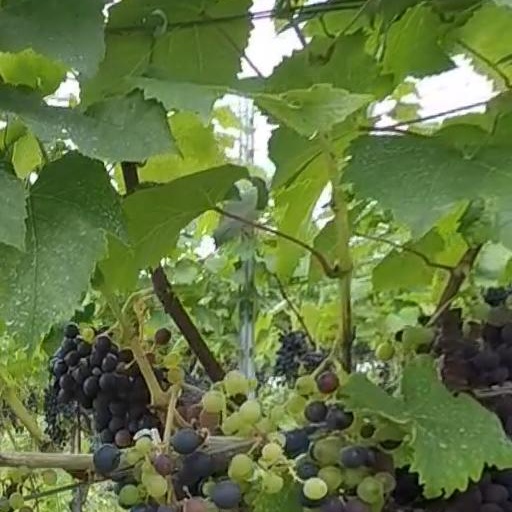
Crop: grape